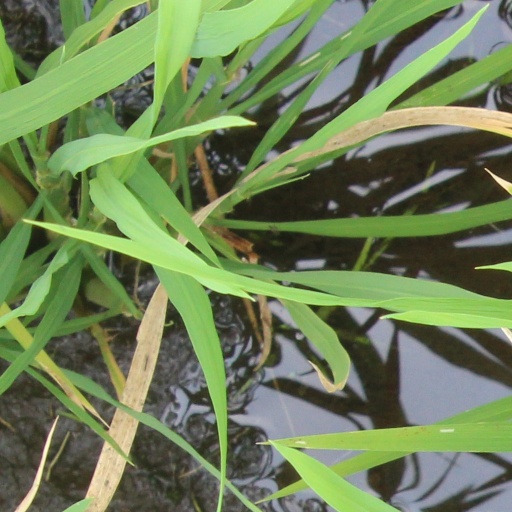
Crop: rice